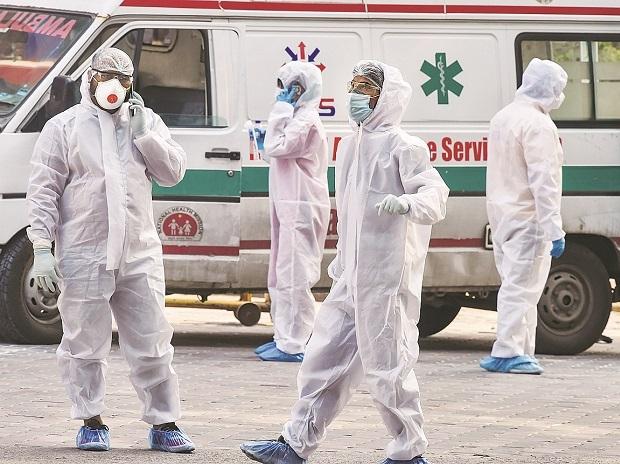
Objects detected:
Mask
Mask
Mask
Goggles
Goggles
Gloves
Gloves
Gloves
Gloves
Coverall
Coverall
Coverall
Coverall